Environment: real
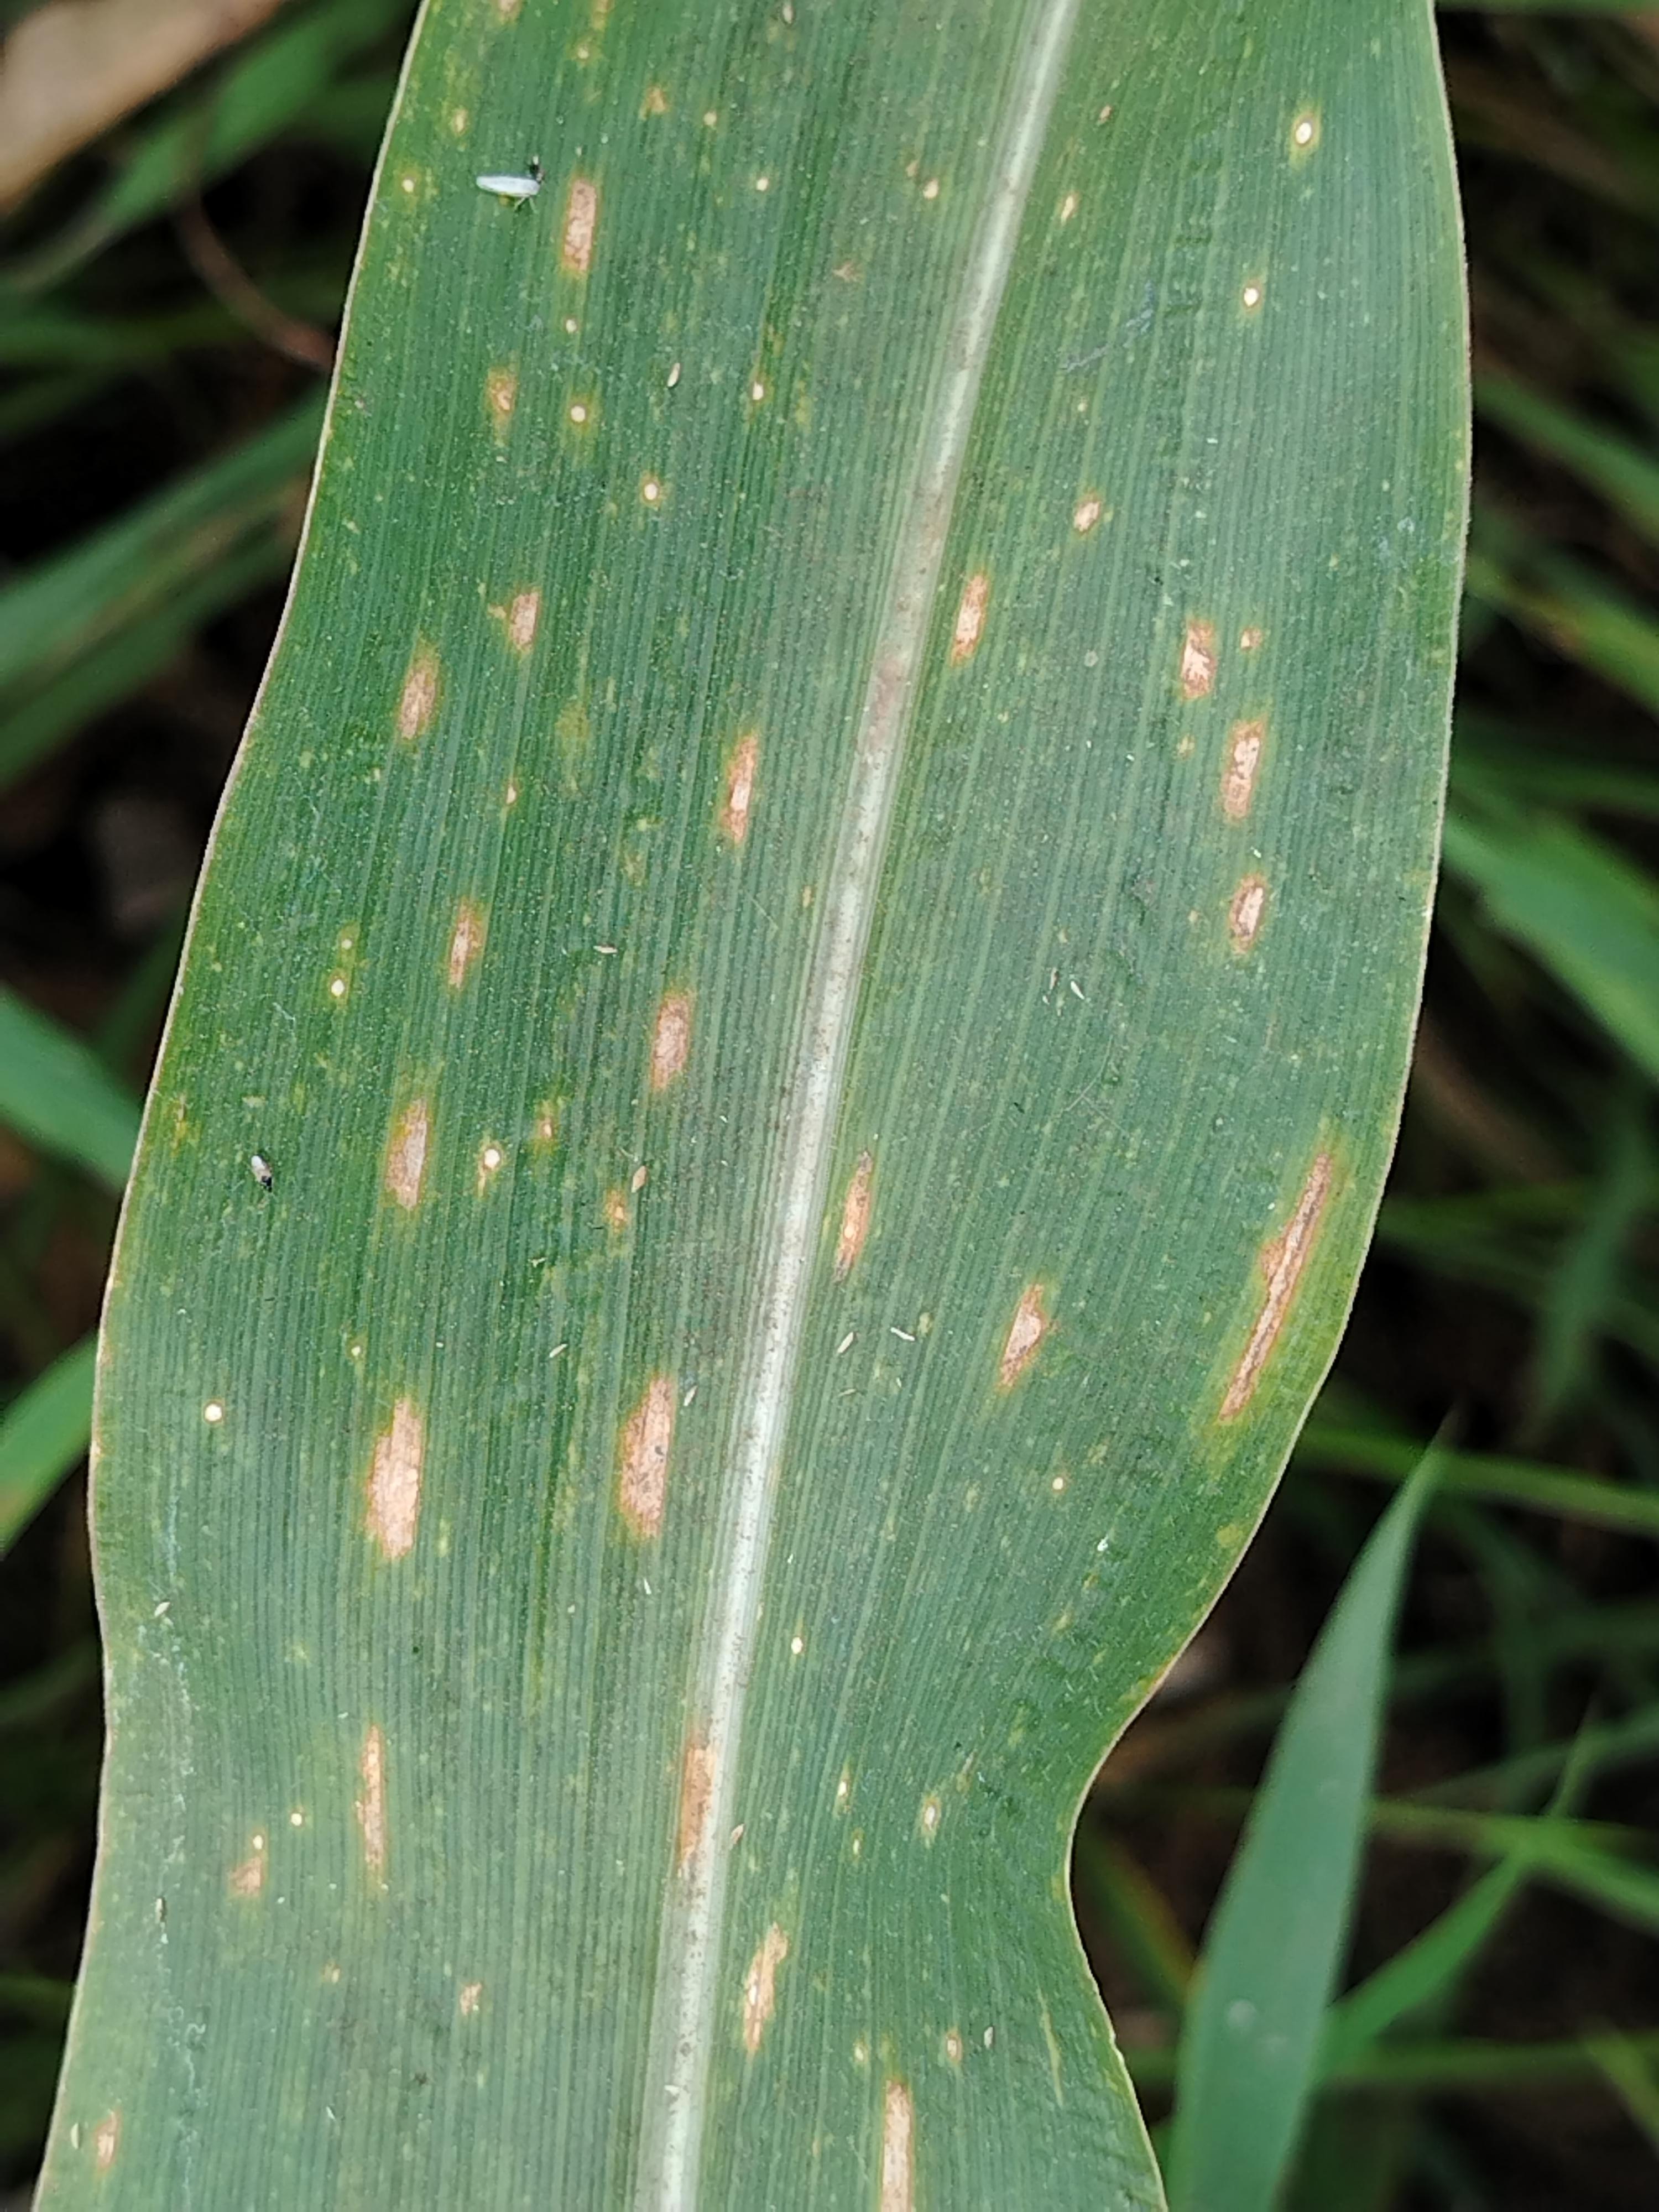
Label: gray_leaf_spot